Lettuce sandwich

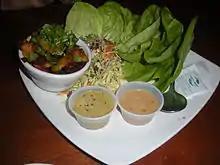
Shanghai-style lettuce wraps with sauces at Auburn Alehouse

The lettuce sandwich was mentioned in print as early as 1894 in "The Century Illustrated Monthly Magazine".